Peter Robinson (Northern Ireland politician)

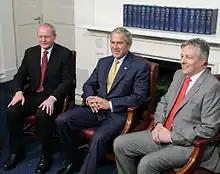
Robinson with George W. Bush (centre) and Martin McGuinness (left)

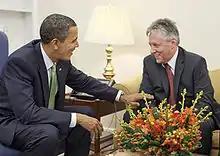
Robinson meets with United States President Barack Obama at the White House on St. Patrick's Day 2009.

On 5 February 2010, Robinson and McGuinness oversaw the devolution of policing and justice powers from the British Parliament to the Northern Ireland Assembly, negotiating a power-sharing deal with Sinn Féin. This process ensured that devolution in Northern Ireland was able to be fully completed.